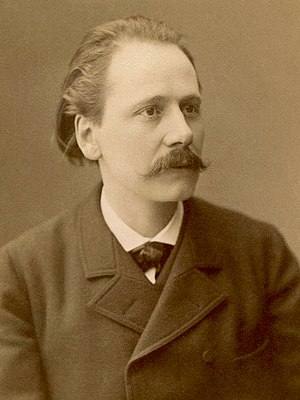
Jules Massenet
Jules Émile Frédéric Massenet var en fransk komponist. Han er bedst kendt for sine operaer, som var meget populære omkring 1900. Efter hans død er de fleste gået i glemmebogen undtagen Manon og Werther og til dels fx Thais og Esclarmonde.